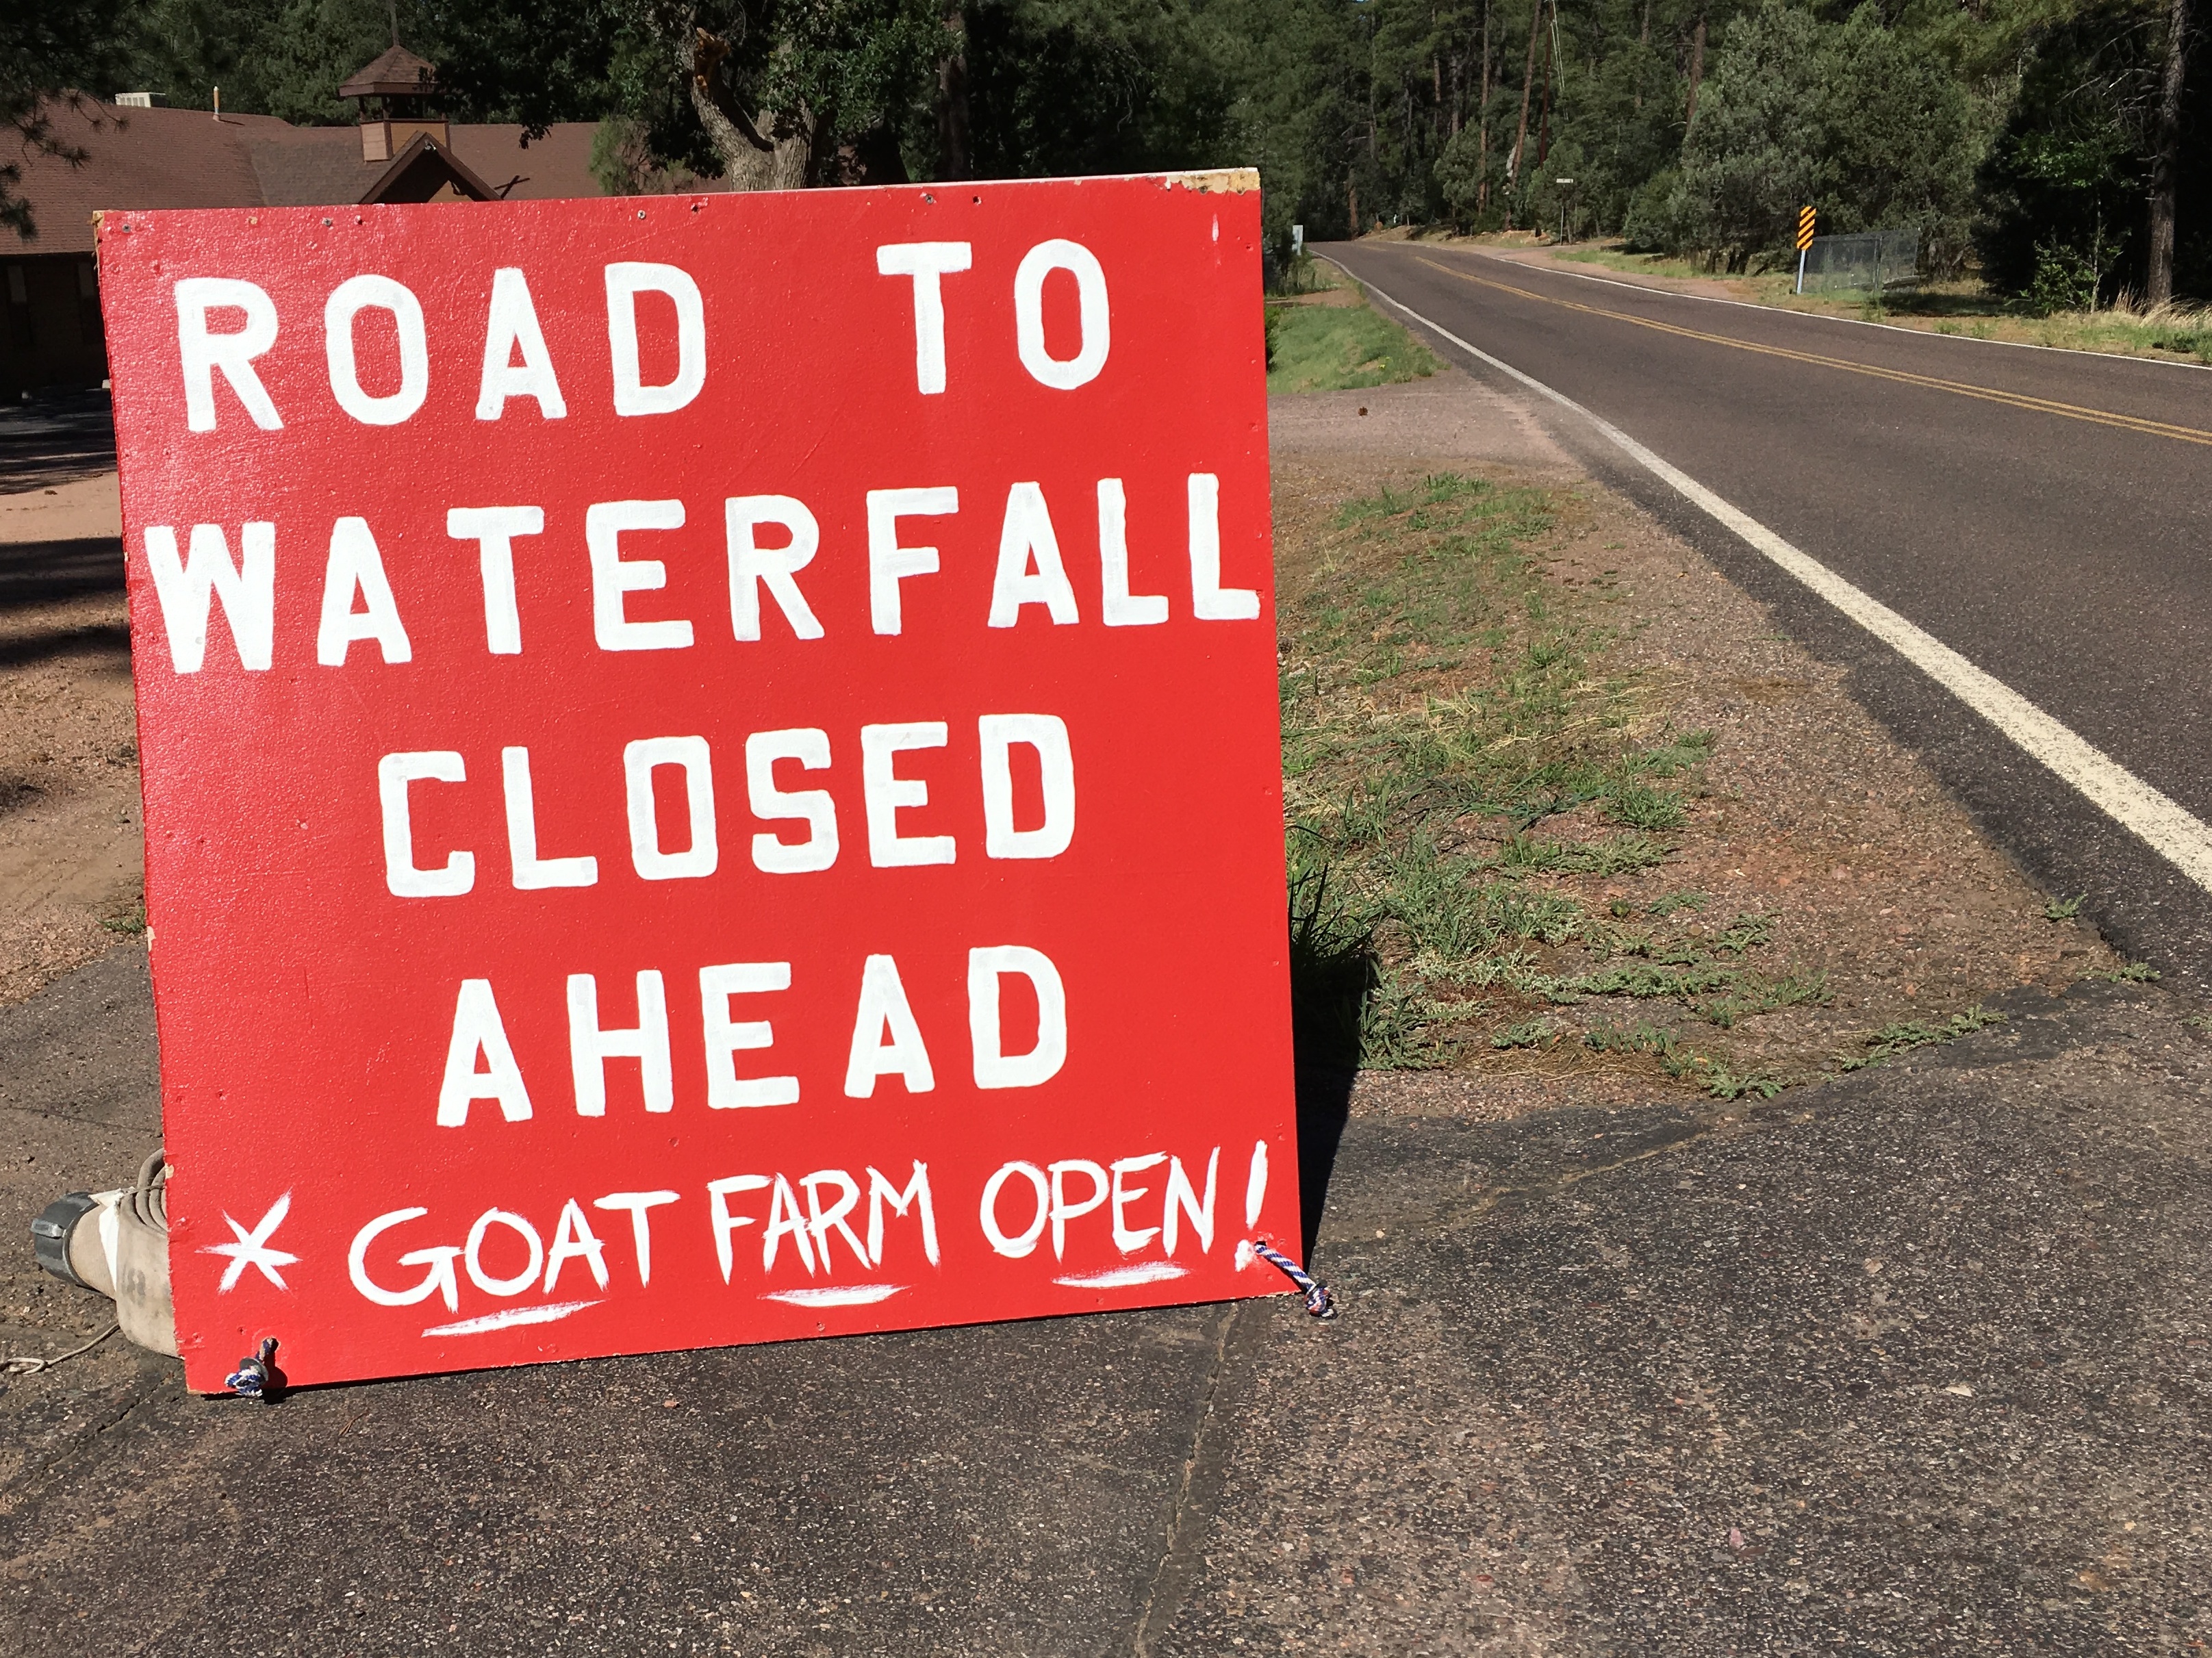
road, sign, street sign, signage, lane, infrastructure, 2016366, traffic sign, road surface